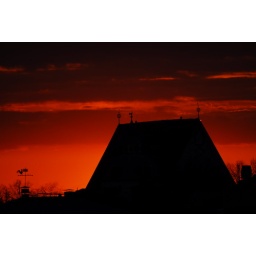
Nice red colours in the sky tonight.